Casein

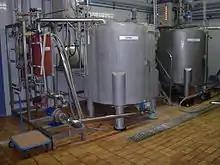
Casein preparation in an old etching operation in Müllheim

Casein paint is a fast-drying, water-soluble medium used by artists. Casein paint has been used since ancient Egyptian times as a form of tempera paint, and was widely used by commercial illustrators as the material of choice until the late 1960s when, with the advent of acrylic paint, casein became less popular. It is still widely used by scenic painters, although acrylic has made inroads in that field as well.